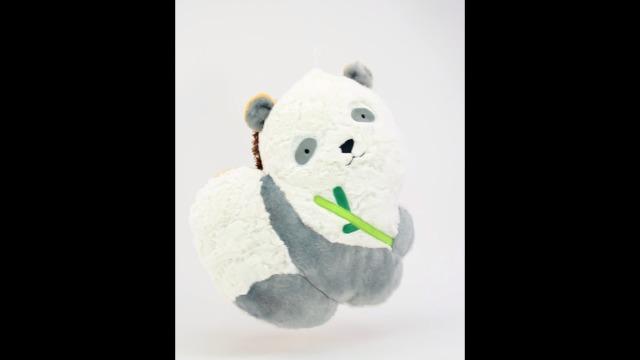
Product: Soft Landing | Backflips |Lion/Panda | 2:1 Reversible Character Plush
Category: Toys & Games | Stuffed Animals & Plush Toys | Stuffed Animals & Teddy Bears
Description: KIDS 3+ Years: Our reversible characters are suitable for children ages 3 years and older.
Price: $36.99
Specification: ProductDimensions:5x14x14.5inches|ItemWeight:15.2ounces|ShippingWeight:15.2ounces(Viewshippingratesandpolicies)|ASIN:B00UN1EOM6|Itemmodelnumber:61227|Manufacturerrecommendedage:36months-10years